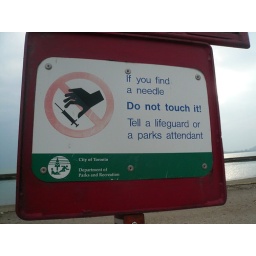
the beach by my house